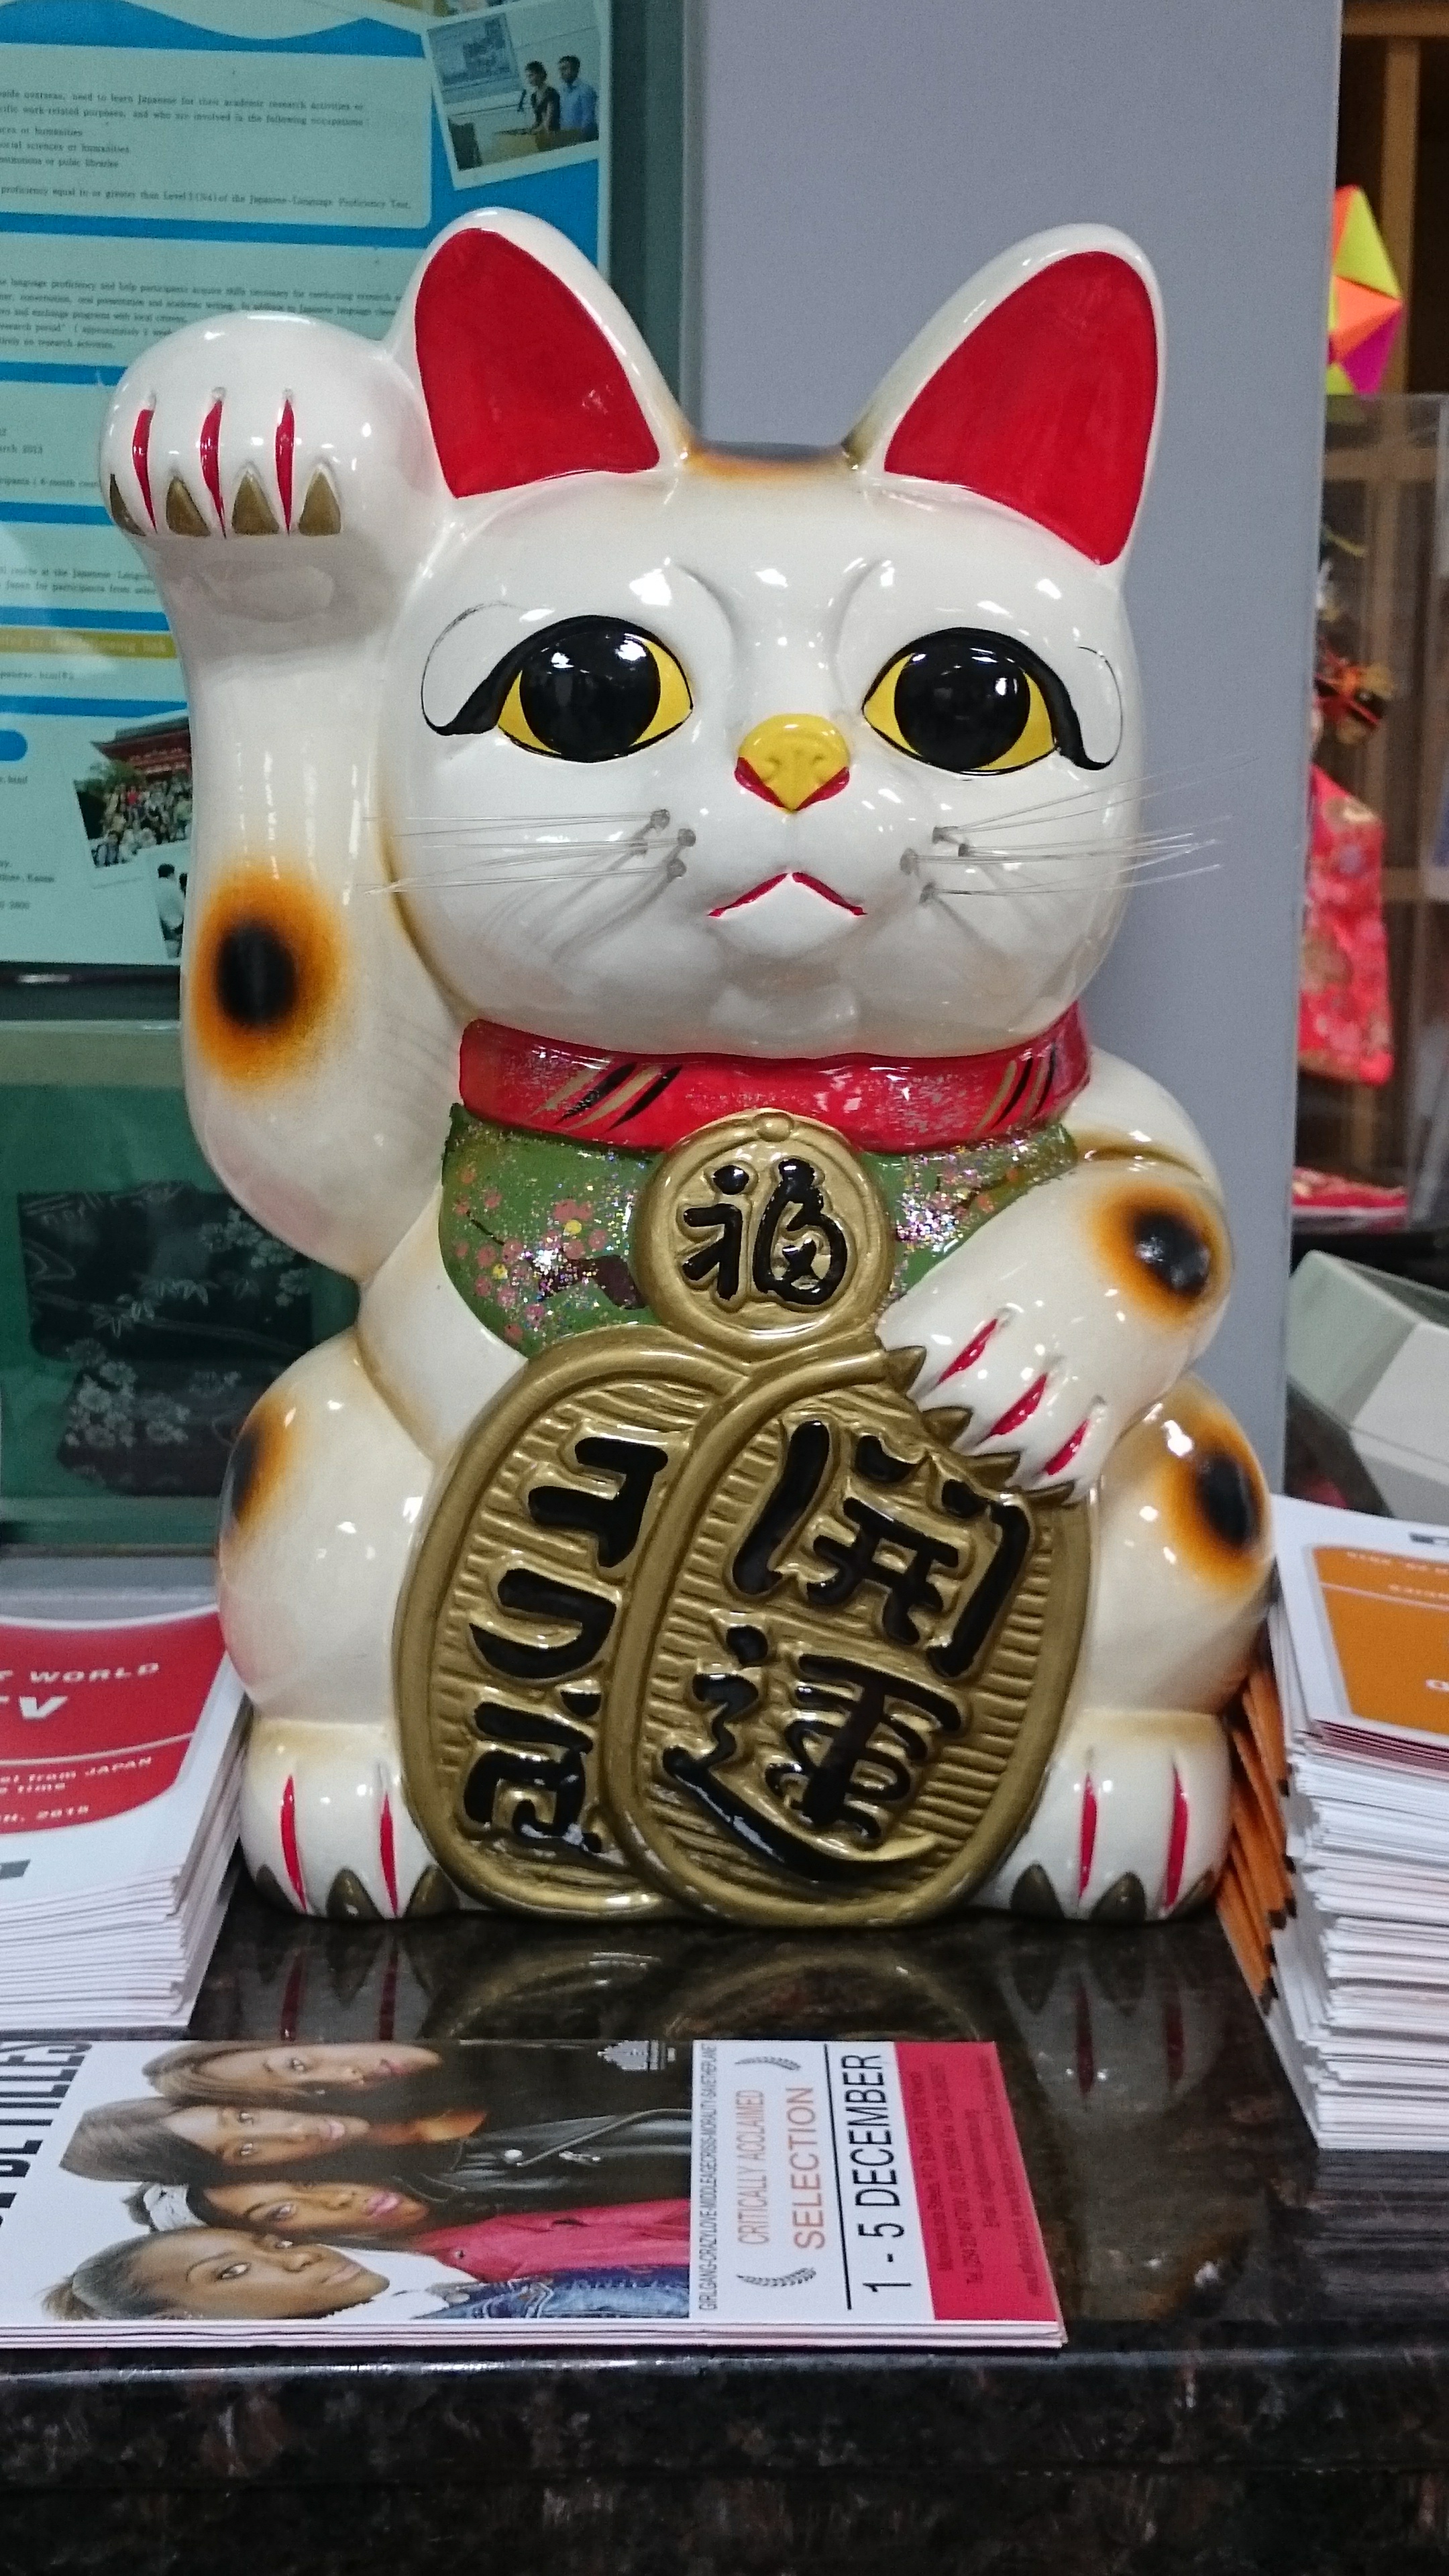
cat, art, carving, sweetness